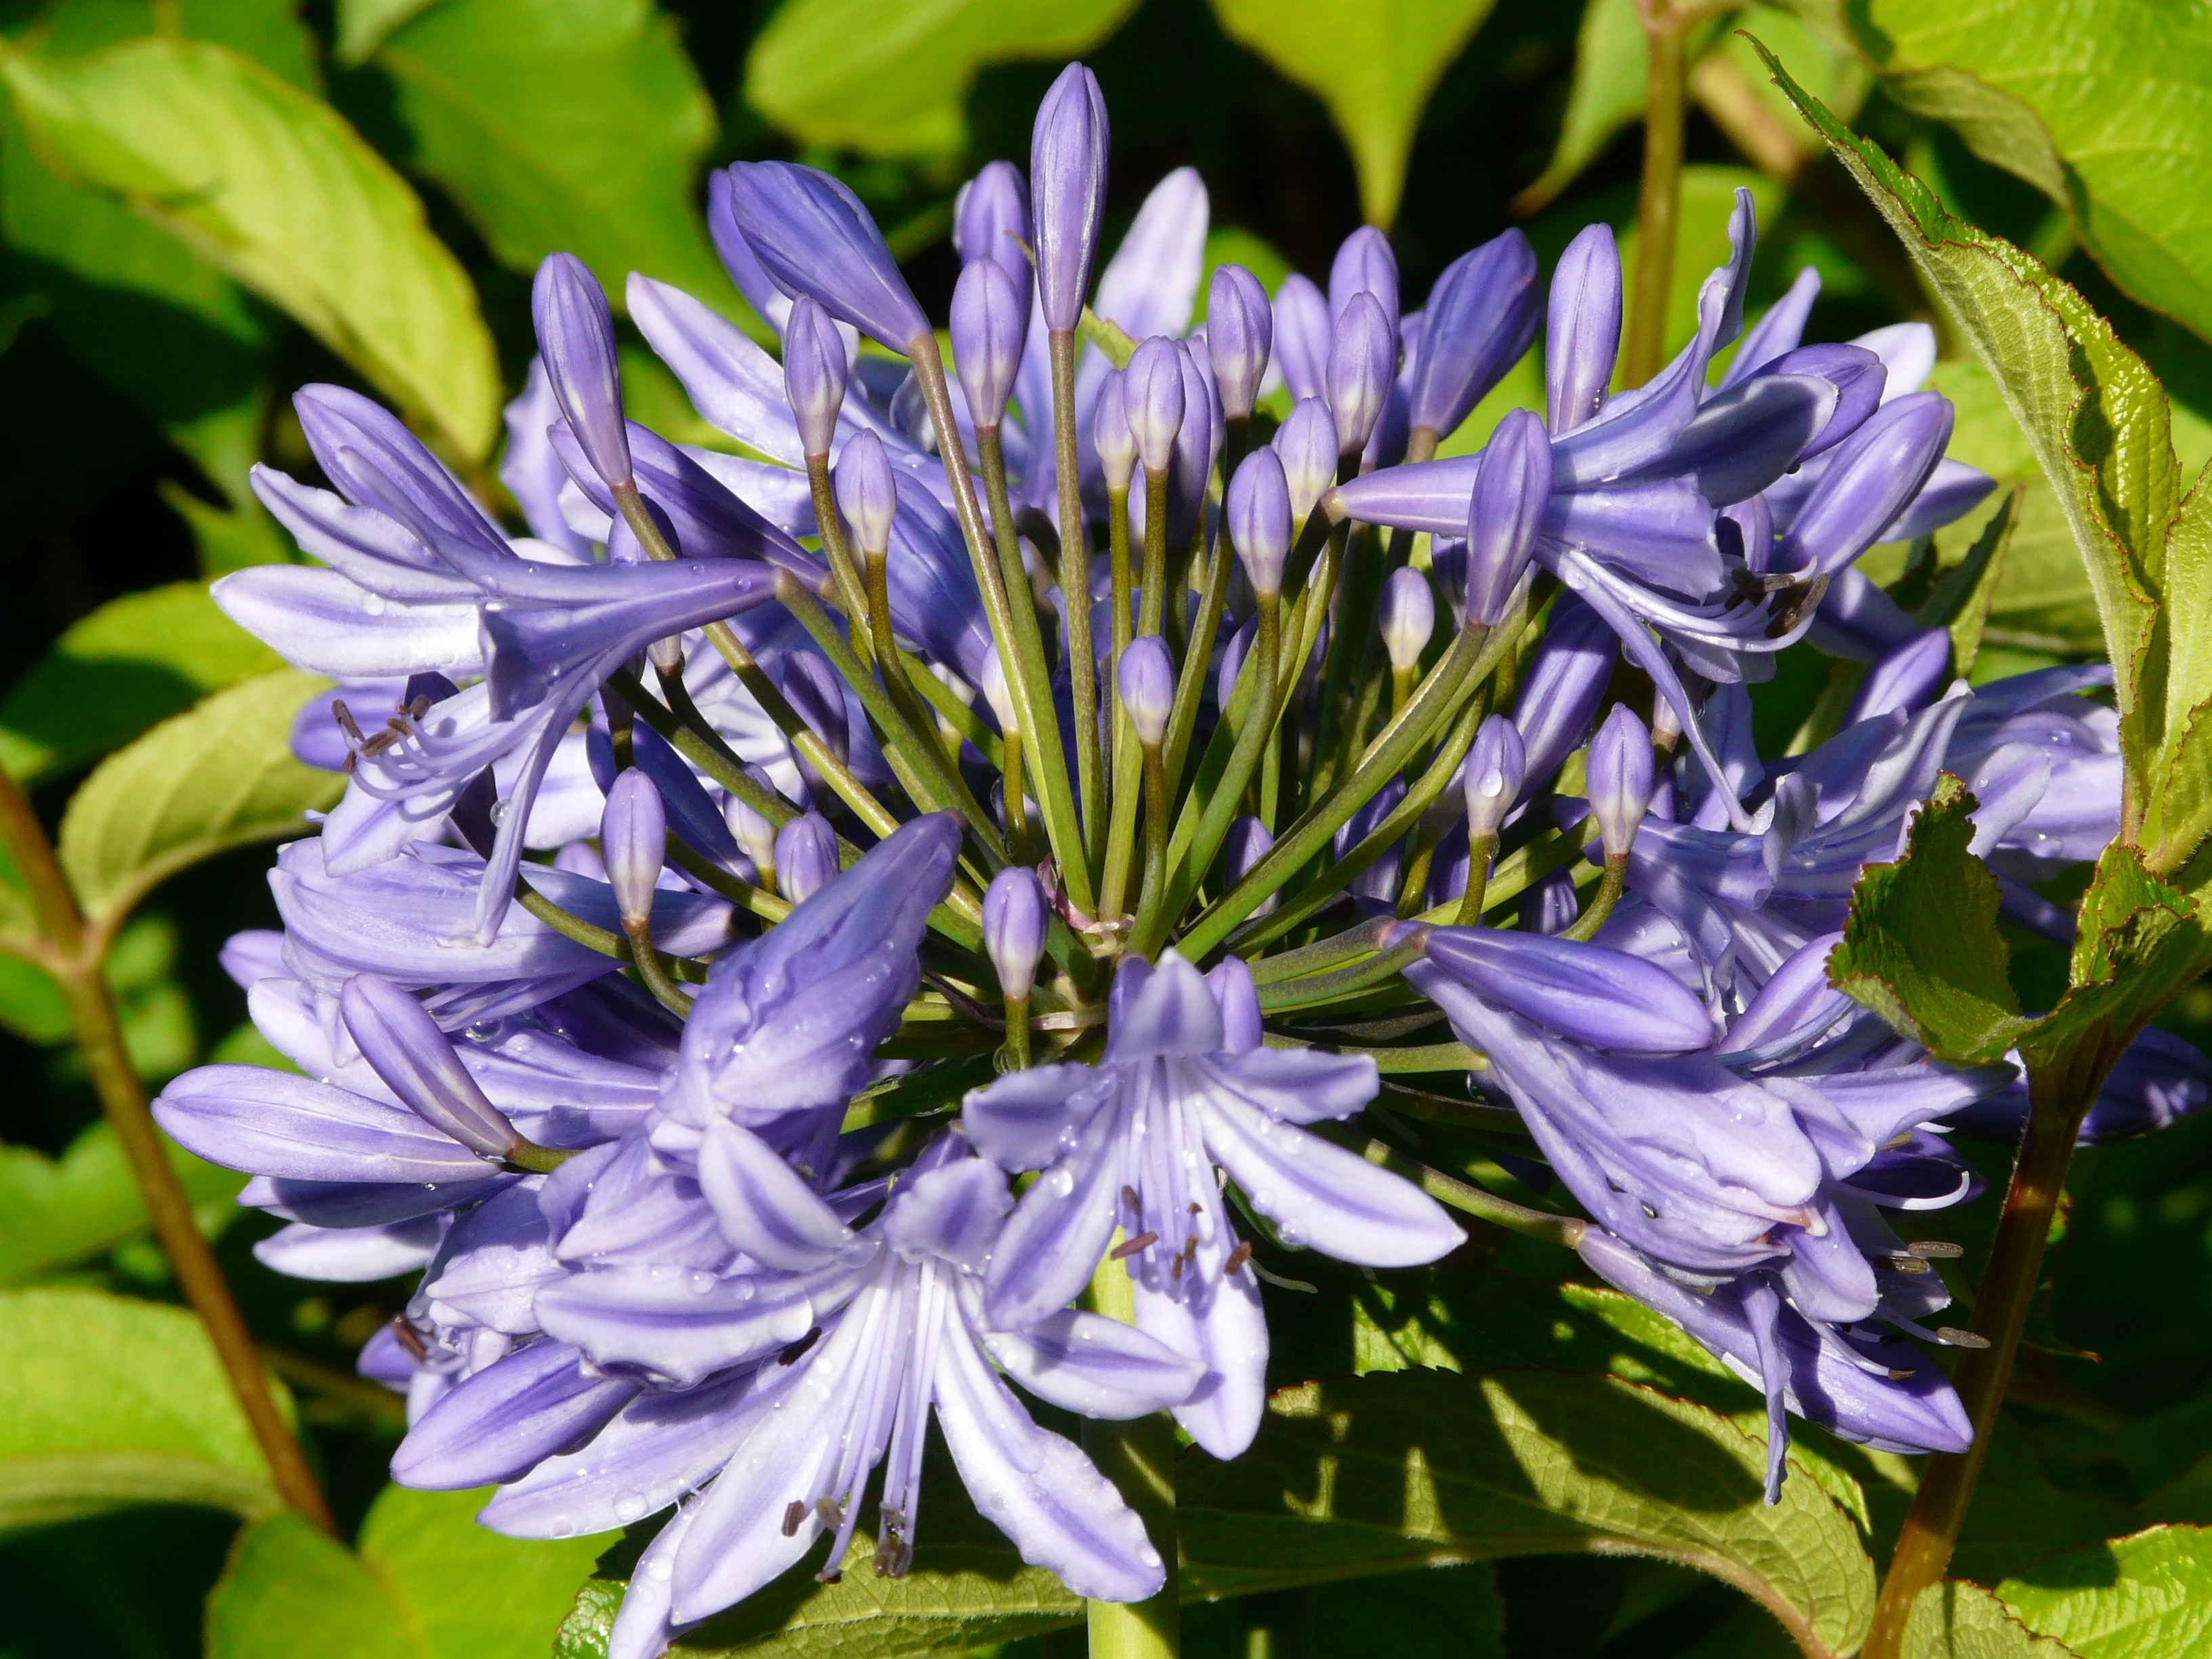
plant, flower, herb, botany, blue, flora, wildflower, violet, agapanthus, asparagales, inflorescence, flowering plant, amaryllis plant, amaryllidaceae, bellflower family, agapanthus africanus, jewelry lilies greenhouse, love flower, land plant, agapanthoideae